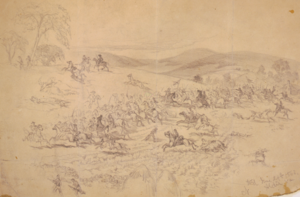
La bataille d'Aldie est une bataille de la guerre de Sécession qui s'est déroulée le 17 juin 1863, dans le comté de Loudoun en Virginie lors de la campagne de Gettysburg.